Pardon of Alberto Fujimori

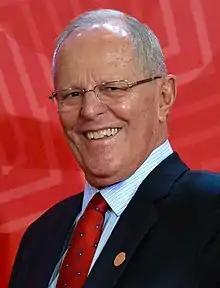
President Pedro Pablo Kuczynski

According to Peruvian law, the president has the power to grant a humanitarian pardon when the condemned person presents a terminal illness; an advanced, incurable, degenerative illness where prison conditions put the person's life, health, or integrity at risk; or a chronic, degenerative, mental illness where prison conditions put the person's life, health or integrity at risk.